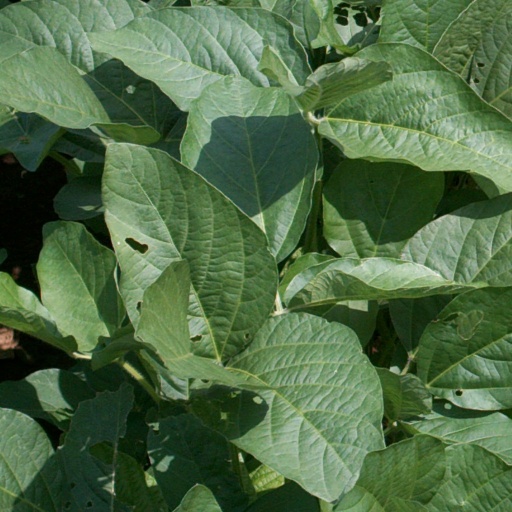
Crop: soybean